The Kallikak Family

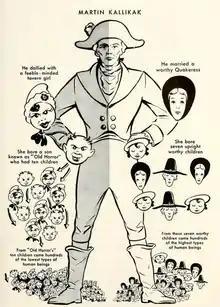
A caricature of the Kallikak Family from a 1950s psychology textbook. Modern research indicates that there is nothing accurate about the descriptions offered here.

The overall effect of "The Kallikak Family" was to temporarily increase funding to institutions such as Goddard's, but these were not seen to be worthwhile solutions of the problem of "feeble-mindedness" (much less "rogue" "feeble-mindedness"—the threat of idiocy as a recessive trait), and more stringent methods, such as compulsory sterilization of people with intellectual disabilities, were undertaken.